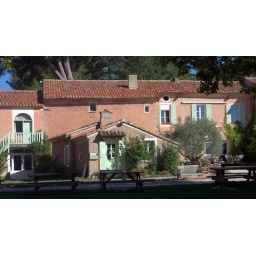
The pink house in Provence